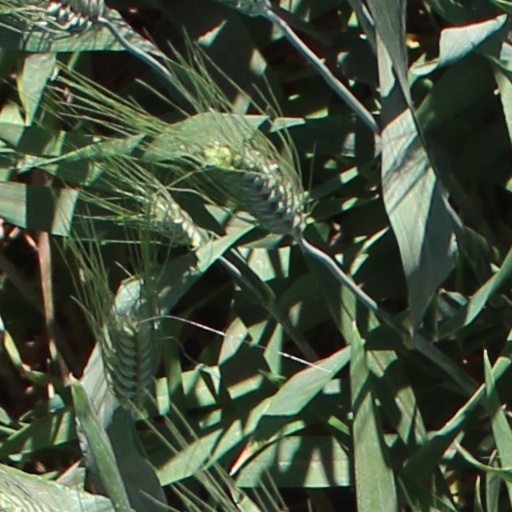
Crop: wheat